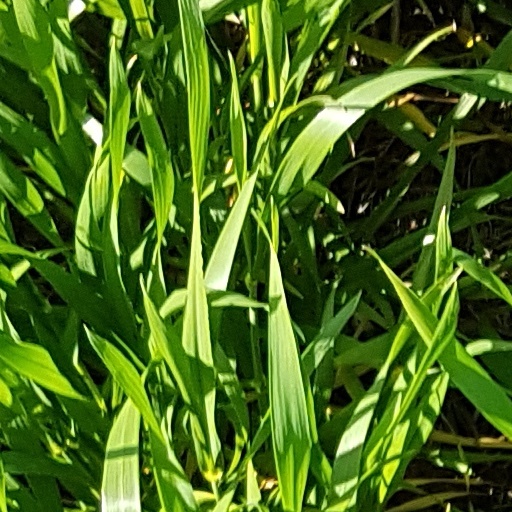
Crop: wheat